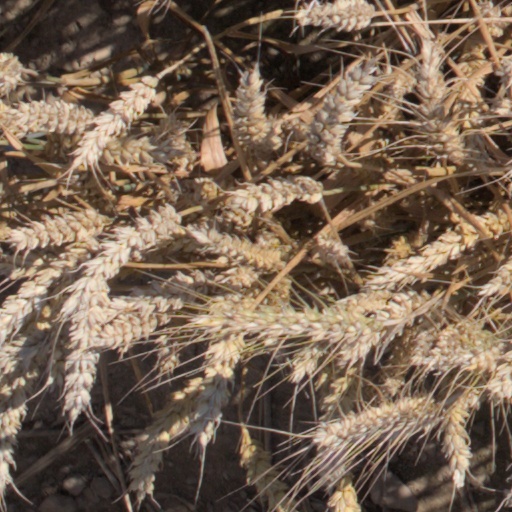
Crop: wheat